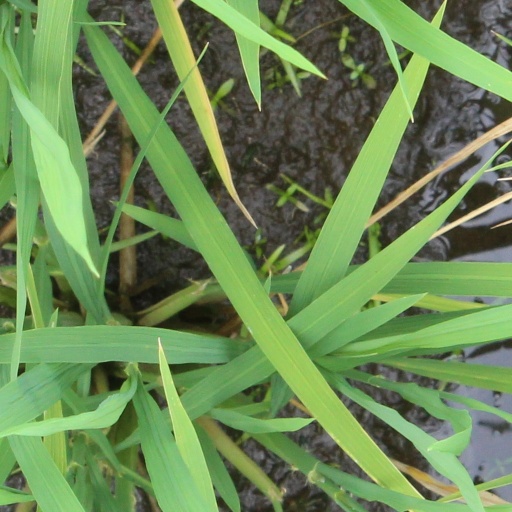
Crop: rice